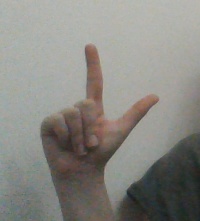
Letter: laam